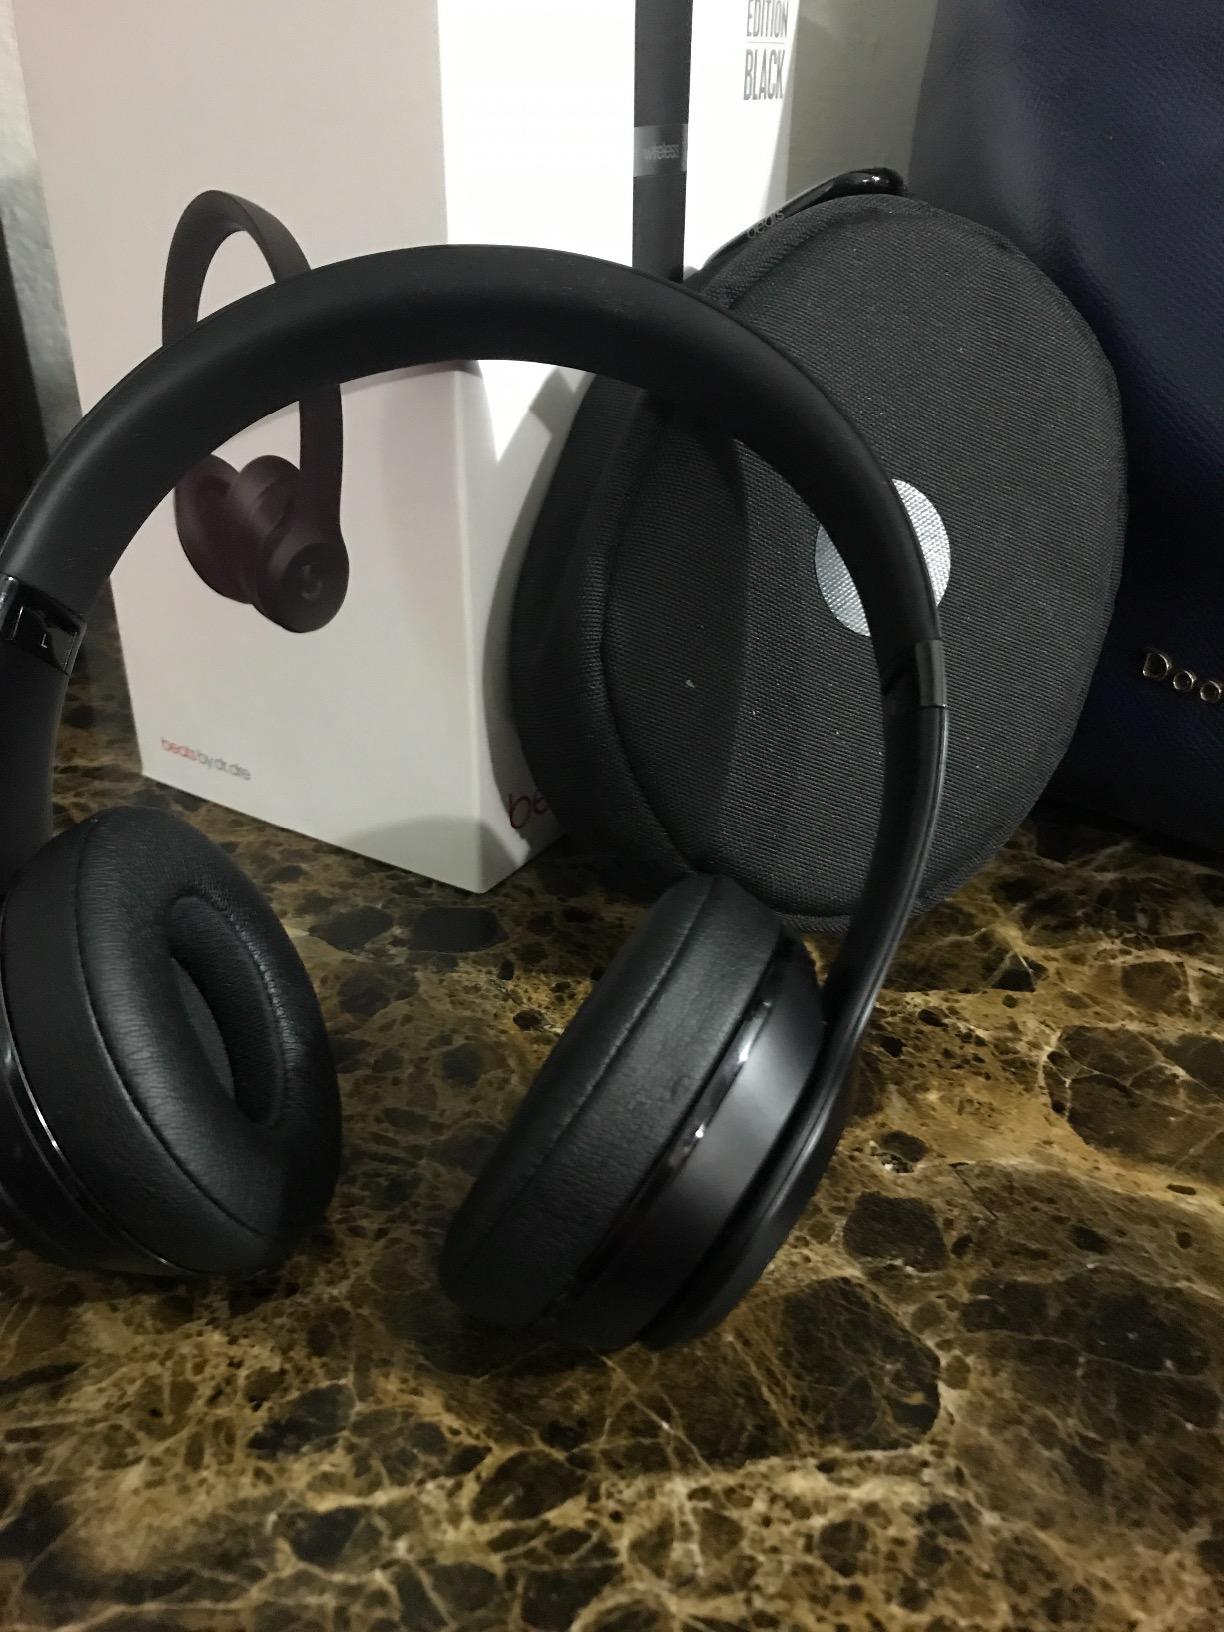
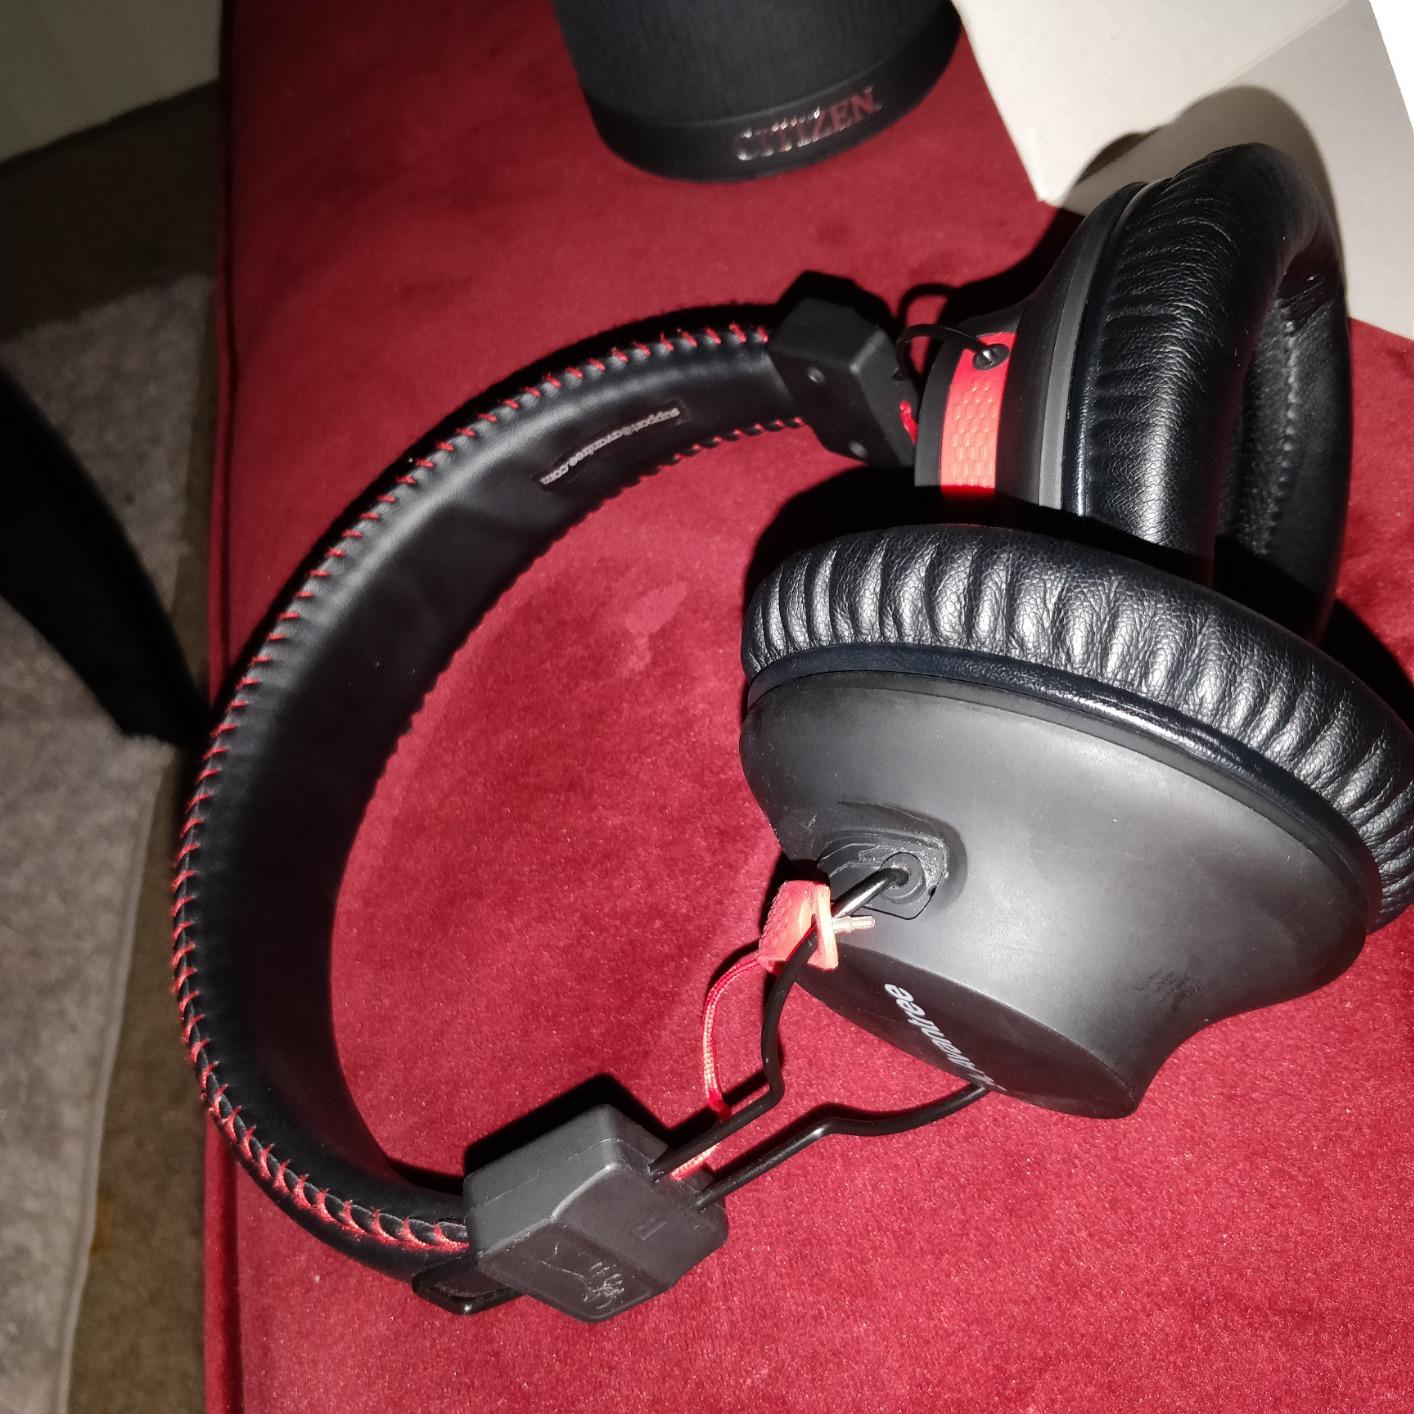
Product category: headphones
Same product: no